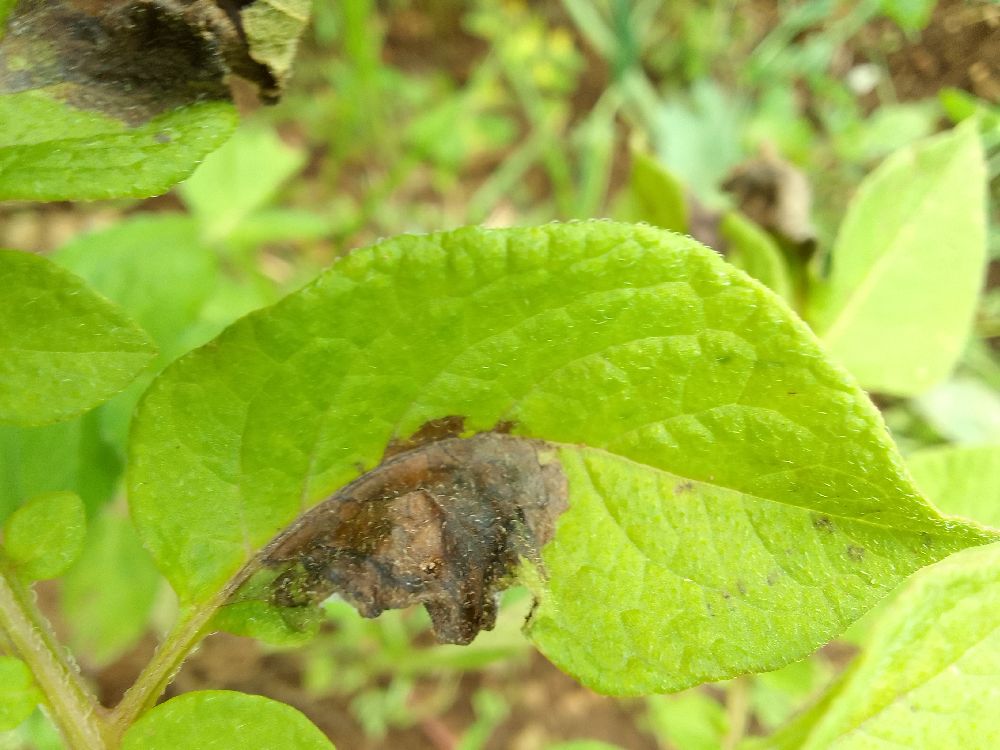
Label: Late blight